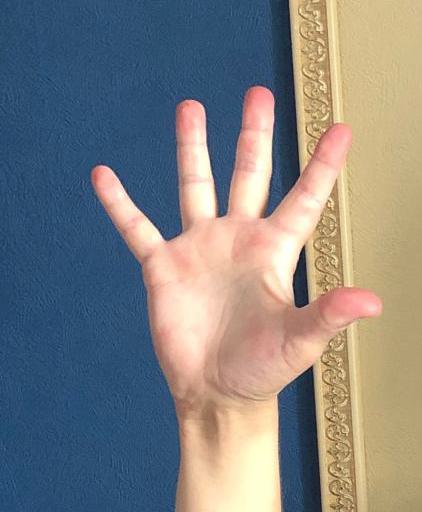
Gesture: palm